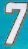
Number: 7